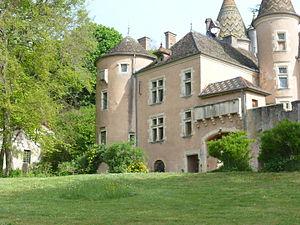
Burgundy, Loire, France
Cet article recense de manière non exhaustive les châteaux, maisons fortes, mottes castrales, situés dans le département français de Saône-et-Loire. Il est fait état des inscriptions et classements au titre des monuments historiques.